List of surviving Blackburn Buccaneers

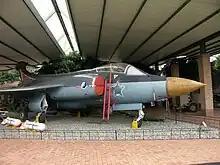

The Blackburn Buccaneer is a British low-level attack aircraft that served with the Royal Navy (RN) and Royal Air Force (RAF) between 1962 and 1994, and the South African Air Force (SAAF) until 1991. Three former Royal Aircraft Establishment (RAE) aircraft remain airworthy in South Africa, and one is being restored to flight status in the United Kingdom.